Morning

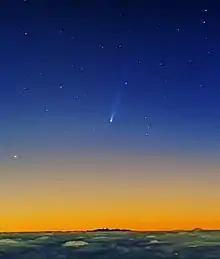
Comet Ison at dawn, with Mercury at left

Morning is either the period from sunrise to noon, or the period from midnight to noon. In the first definition it is preceded by the twilight period of dawn, and there are no exact times for when morning begins (also true of evening and night) because it can vary according to one's latitude, and the hours of daylight at each time of year. However, morning strictly ends at noon, when afternoon starts.